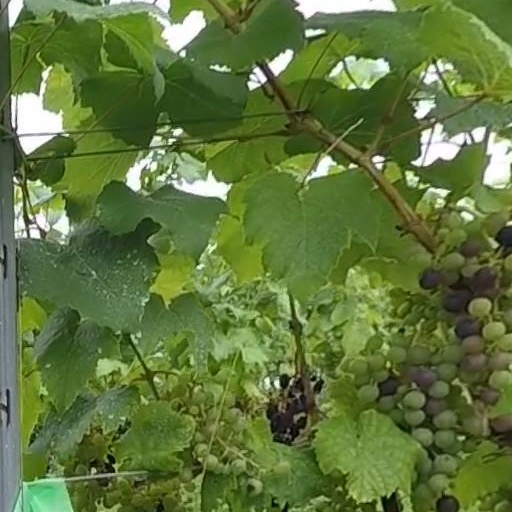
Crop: grape